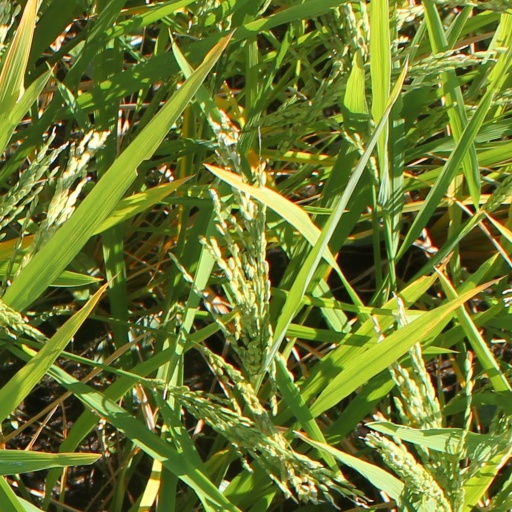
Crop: rice